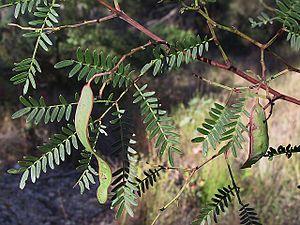
Acacia terminalis est un arbuste de 6 m de haut du sud-est de l'Australie qui appartient à la famille Fabaceae.